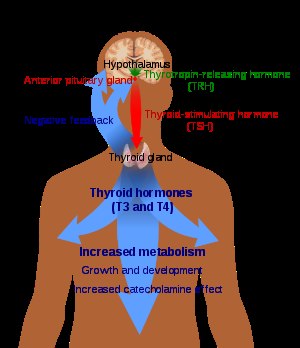
Hormon
Thyroideahormonsystemet er et eksempel på feedback
Hormoner er signalstoffer som udskilles fra kroppens kirtler og transporteres rundt i kroppen med blodet og agerer som kemiske budbringere, der instruerer celler til at udføre bestemte opgaver. Hormonernes sekretion kontrolleres ofte af feedback-systemer. Vores hormoner kan inddeles i to typer, nemlig steroider og aminosyrederivater, der reagerer med hver deres type receptorer. Menneskets og dyrs hormonsystem kompliceres af at nogle hormoner reagerer med den samme receptor, og nogle receptorer reagerer med det samme hormon.